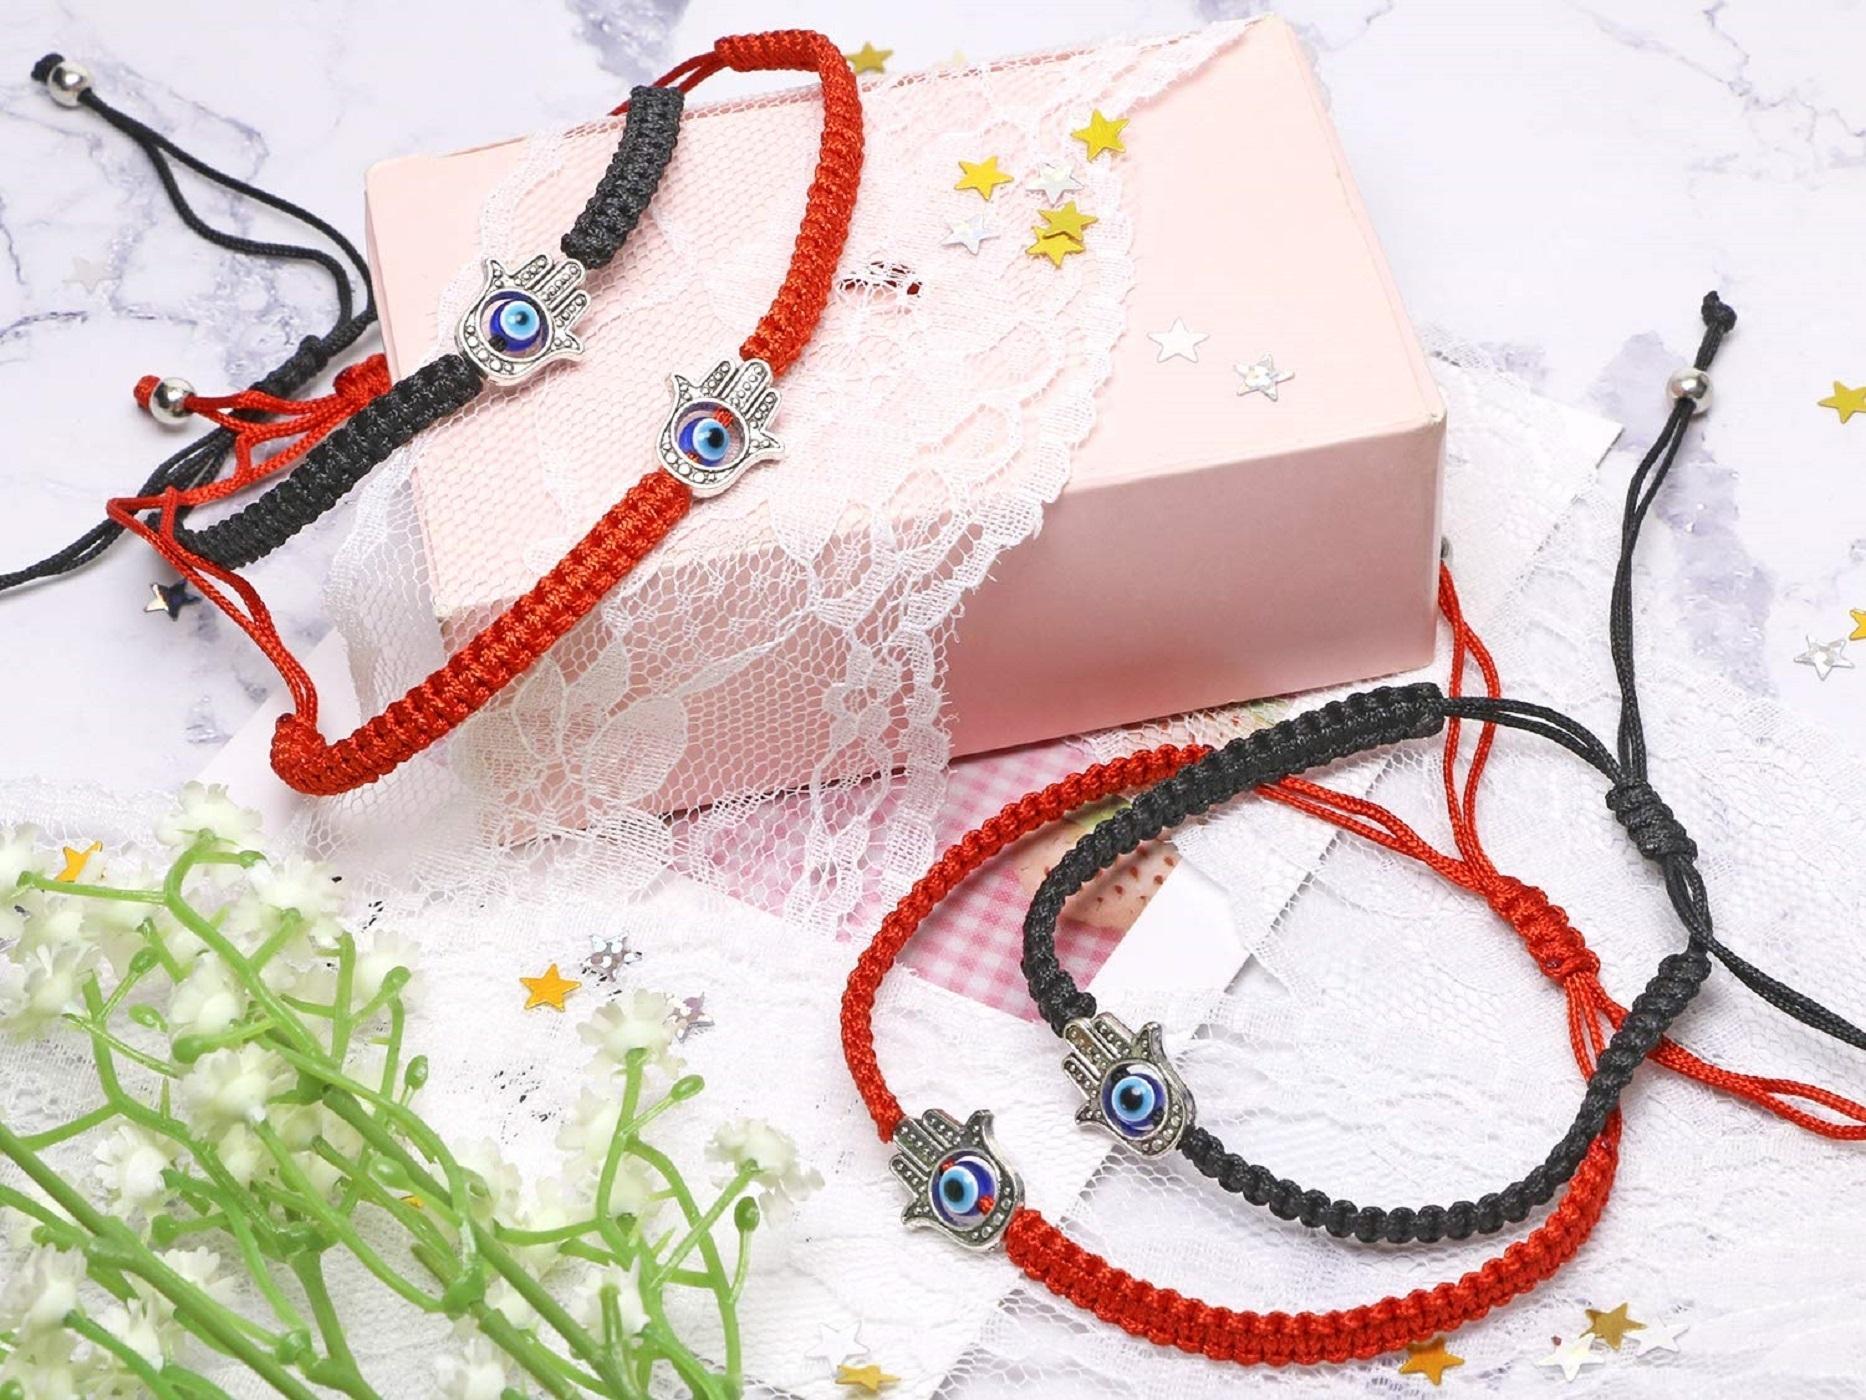
AJS Evil Eye Hamsa Hand String 2Pcs Adjustable Red & Black Cord Woven Bracelet for Couple Bracelets
Type: Bracelets & Bangles
Brand: AJS
Price: Rs. 249
 Introducing AJS Bracelets: Elevate Your Style with Premium Quality Bracelets for Men, Women & CouplesDiscover the epitome of elegance and fashion with AJS Bracelets, a collection designed to cater to the diverse tastes of men, women, and couples seeking the perfect accessory to adorn their wrists. Crafted with meticulous attention to detail, our bracelets blend multi-design creativity with premium quality materials to create stunning pieces that resonate with individual style.For Men:AJS Bracelets understands that modern men seek accessories that reflect their unique personalities. Our range of bracelets for men combines masculinity with sophistication. From sleek leather bands to intricate metalwork, our designs offer a variety that suits both formal and casual occasions. Whether you're aiming for a rugged look or a refined appearance, AJS Bracelets for men will effortlessly complement your attire.For Women:Elegance knows no boundaries, and our collection of bracelets for women stands as a testament to that. From delicate chains embellished with intricate charms to bolder beaded options that exude confidence, our designs cater to a myriad of styles. Adorn your wrist with a touch of grace and let your individuality shine through with AJS Bracelets.For Couples:Celebrate the bond you share with your significant other through our couples' bracelets. Crafted to symbolize unity and connection, these bracelets come in pairs, allowing you and your partner to showcase your love in a stylish and meaningful way. Choose from matching designs that resonate with your relationship and let your wrists tell a tale of togetherness.Premium Quality:At AJS Bracelets, quality is non-negotiable. Each piece is meticulously crafted using the finest materials, ensuring durability and a luxurious feel. Our commitment to excellence means that every bracelet undergoes rigorous quality checks, guaranteeing that you receive a piece that not only looks exceptional but also stands the test of time.Multi-Design Creativity:Variety is the spice of life, and AJS Bracelets embraces this philosophy. Our collection boasts a diverse array of designs, from minimalist and understated to bold and intricate. With an emphasis on creativity, our bracelets are designed to be an extension of your personality, allowing you to curate your desired look effortlessly.Beaded Bracelets:For those who appreciate the artistry of beadwork, our beaded bracelets are a testament to craftsmanship. The vibrant colors and intricate patterns of our beaded designs add an element of artistic flair to your ensemble. Each bead is carefully chosen and arranged, resulting in a piece that's as unique as you are.Elevate your style and make a statement with AJS Bracelets. Whether you're seeking an accessory to complete your outfit or a meaningful gift for a loved one, our collection offers a fusion of elegance, quality, and innovation that caters to every taste and occasion. Explore the world of AJS Bracelets and discover the perfect wrist adornments that resonate with your personal style journey.Disclaimer:Adds a touch of personal style and uniqueness.
Features: Stylish and trendy bracelet,Adjustable size to fit different wrist sizes,Suitable for both men and women,Ideal for casual or boho-chic fashion styles,Easy to put on and take off with a secure closure,Superior Quality & Skin Friendly: High Quality as per International Standards that makes it very skin friendly.,It has been made from toxic free materials Anti-Allergic and Safe for Skin.,It can be worn over long time periods without any complains of ach and swelling.Made from Premium Quality Material this product assures to remain in its Original Glory even after years of usage.